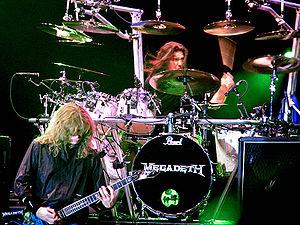
Shawn Drover est un batteur canadien né le 5 mai 1966 à Montréal.